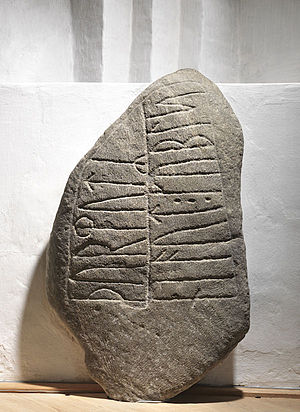
Nørre Nærå-stenen
Nørre Nærå-stenen er en runesten fundet i Nørre Nærå. Stenen omtales første gang i 1684 på Nærå kirkegård, og i begyndelsen af 1780'erne blev den indsat i kirkegårdsdiget. Nu står den i kirkeskibet i Nørre Nærå.